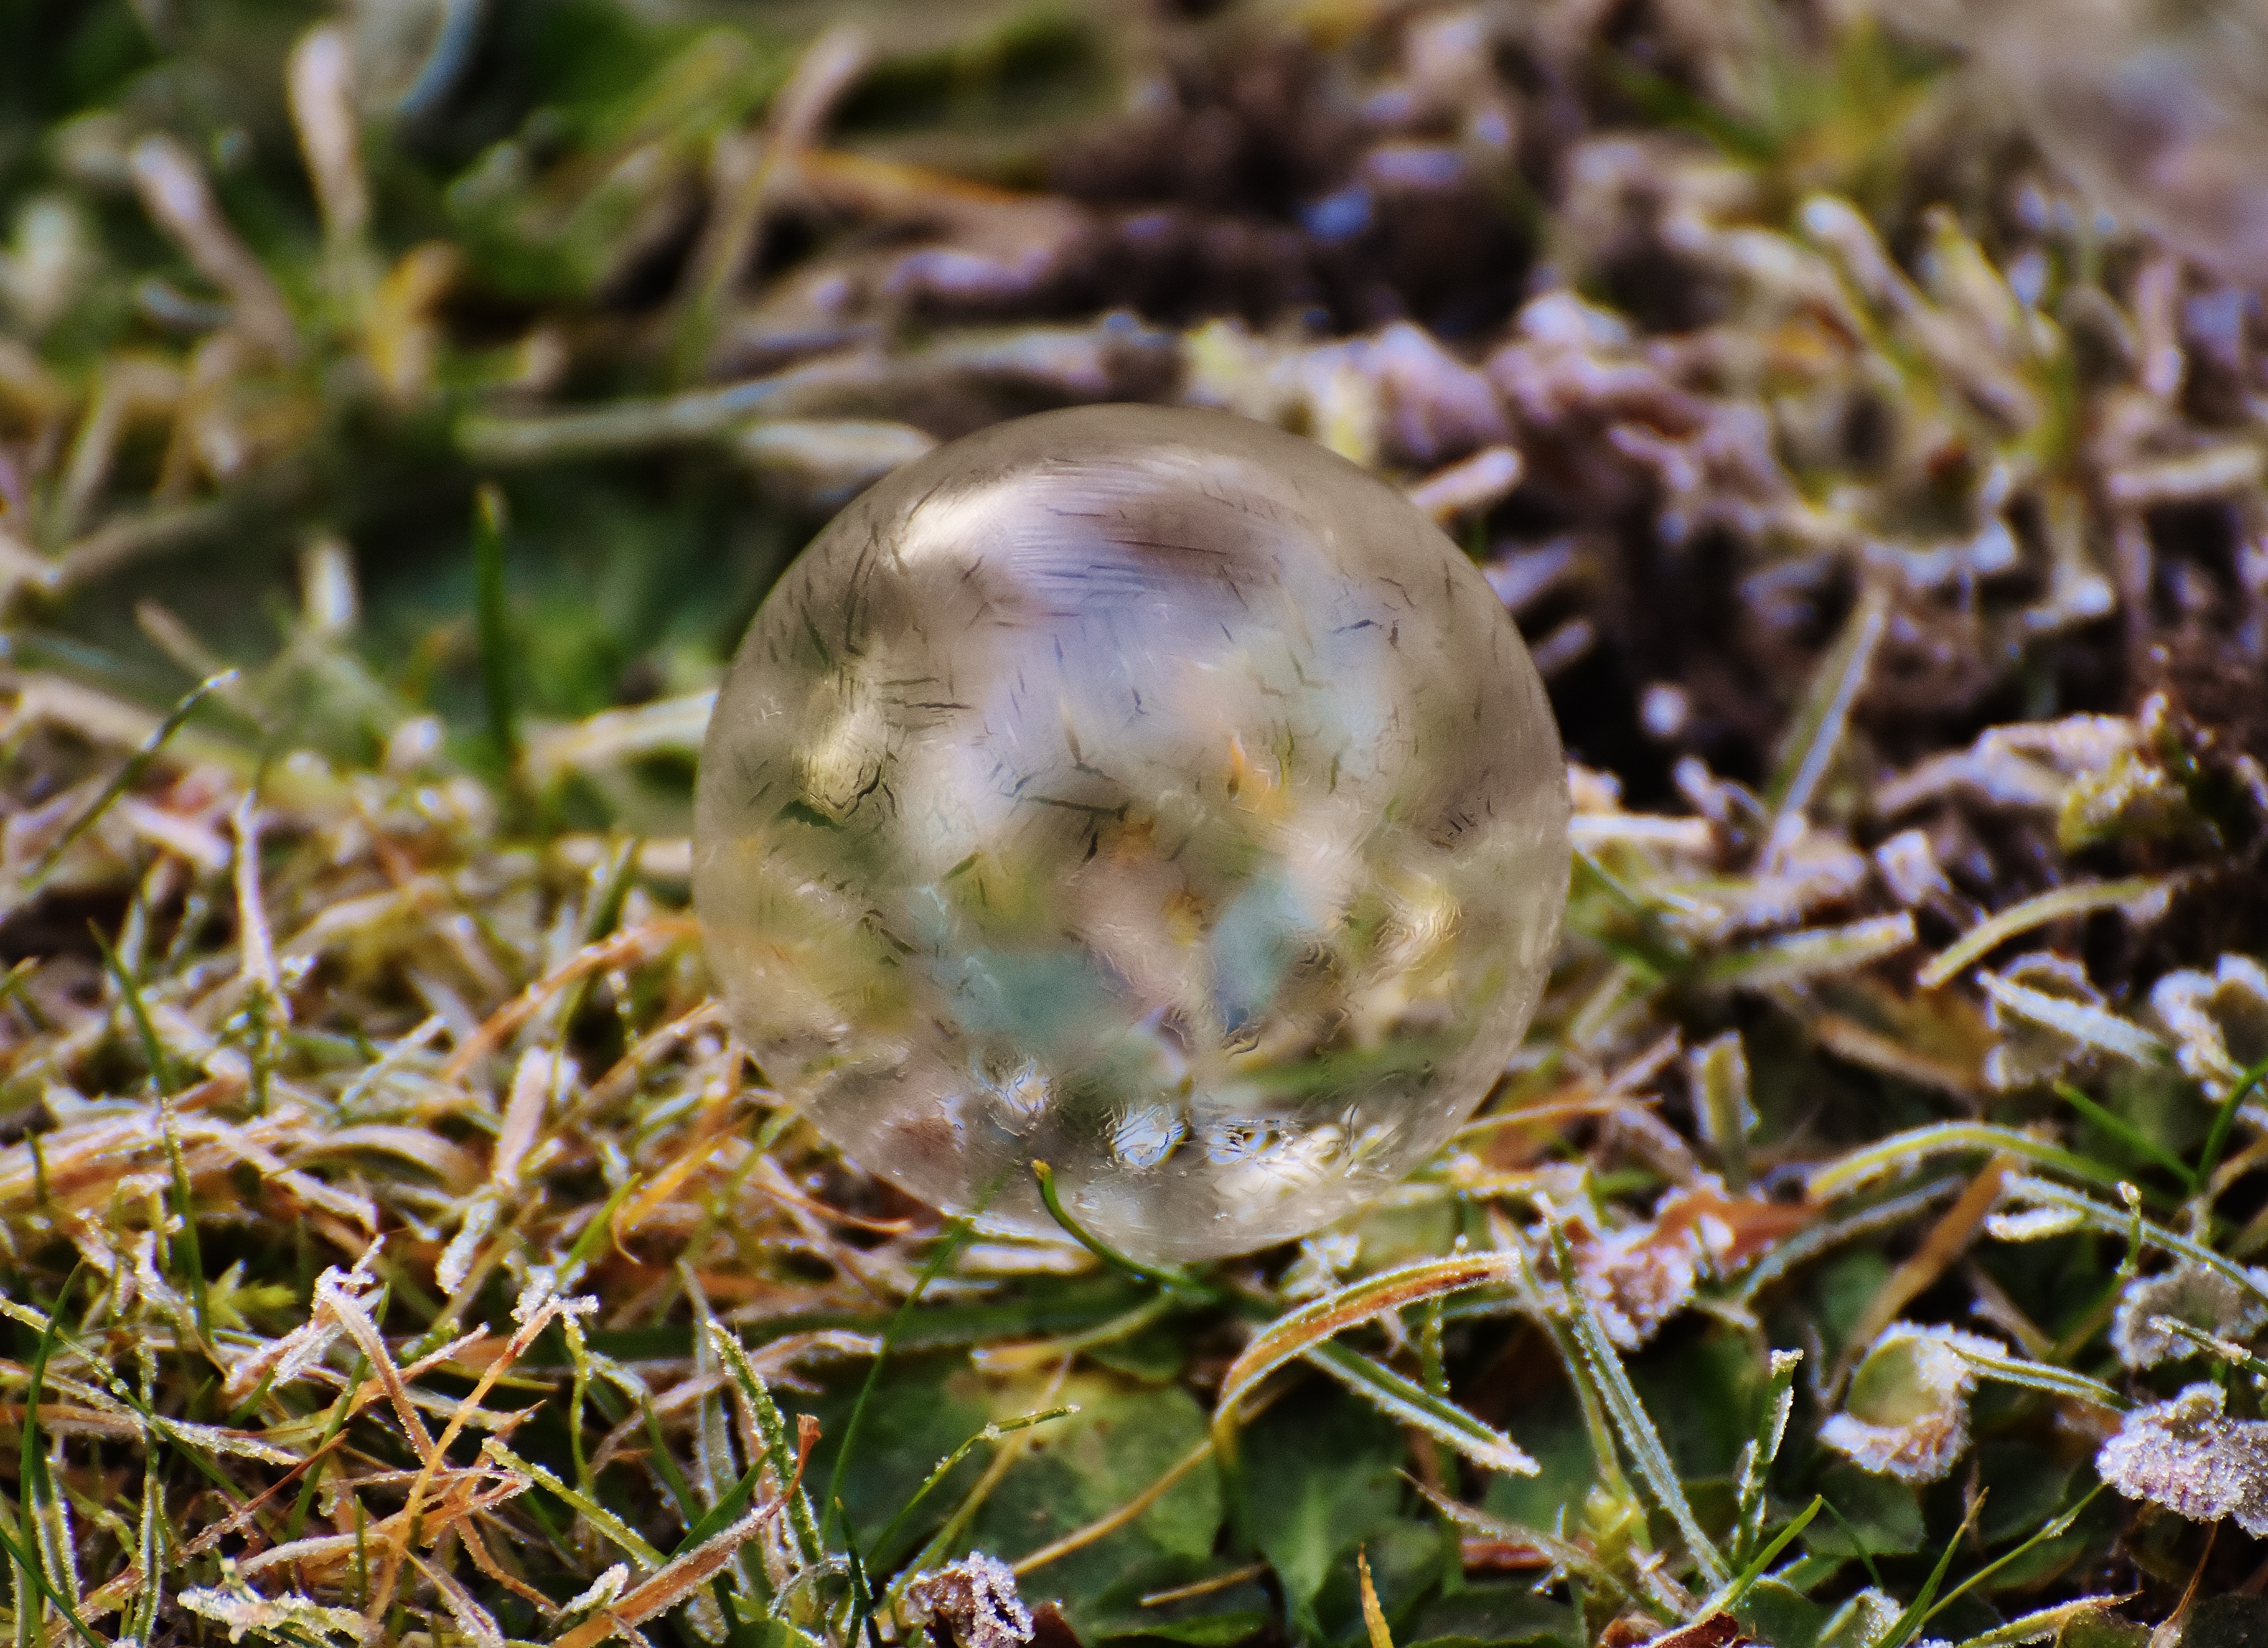
nature, grass, cold, winter, plant, lawn, leaf, flower, moss, wildlife, green, autumn, botany, frozen, flora, fauna, wildflower, close up, fungus, woodland, soap bubble, wintry, macro photography, frozen bubble, land plant